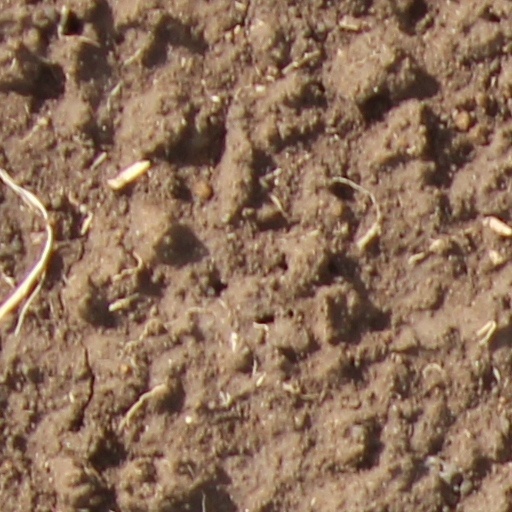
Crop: wheat